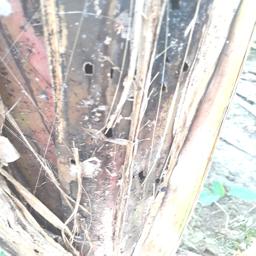
Label: BACTERIAL SOFT ROT